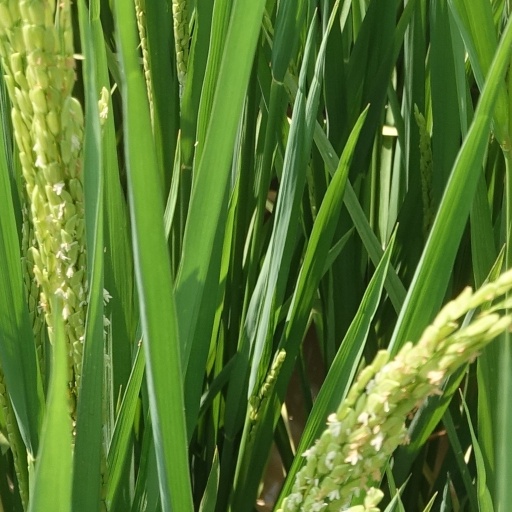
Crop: rice